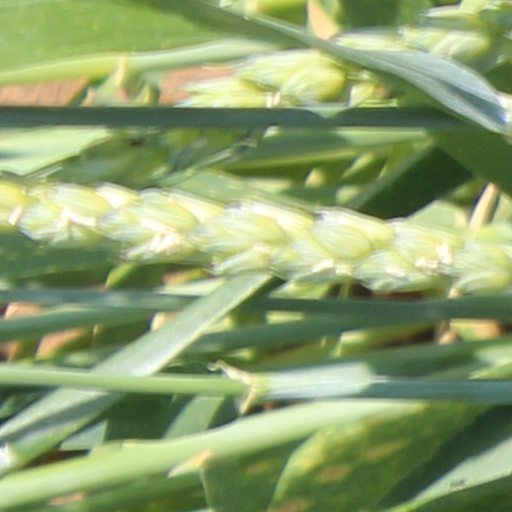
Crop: wheat